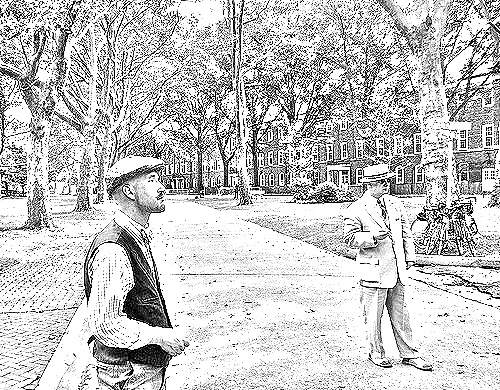
Portrait style: Sketch Portrait